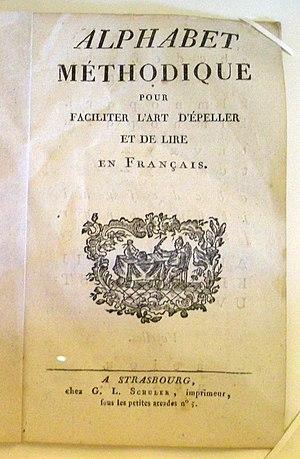
Jean-Georges Stuber est un pasteur, pédagogue, piétiste, linguiste et musicien français, prédécesseur de Jean-Frédéric Oberlin au Ban de la Roche.
L’Alphabet méthodique de Jean-Georges Stuber est une méthode d'apprentissage de la lecture et de l'orthographe de langue française, publiée en 1762 par Jean-Georges Stuber, sous le titre entier d'Alphabet méthodique pour faciliter l'art d'épeler et de lire en français.